Fornebu

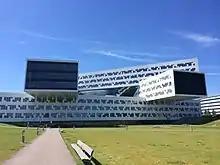
Equinor headquarters building in Fornebu (2012)

The name (Norse "Fornabú(ð)") originally belonged to an old farm on the peninsula. The first element is the genitive form of an old male name "Forni", the last element is "bú" n 'farm' (or maybe "búð" f 'shed, simple house').